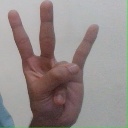
अक्षर: क्ष